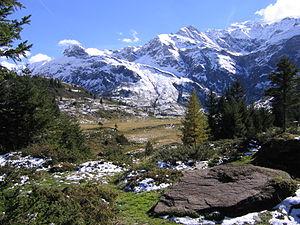
Cet article recense les sites inscrits au patrimoine mondial en Autriche.
Les Hohe Tauern sont un massif des Alpes orientales centrales. La crête principale, de 130 kilomètres de long, s’élève entre l’Autriche et l’Italie.